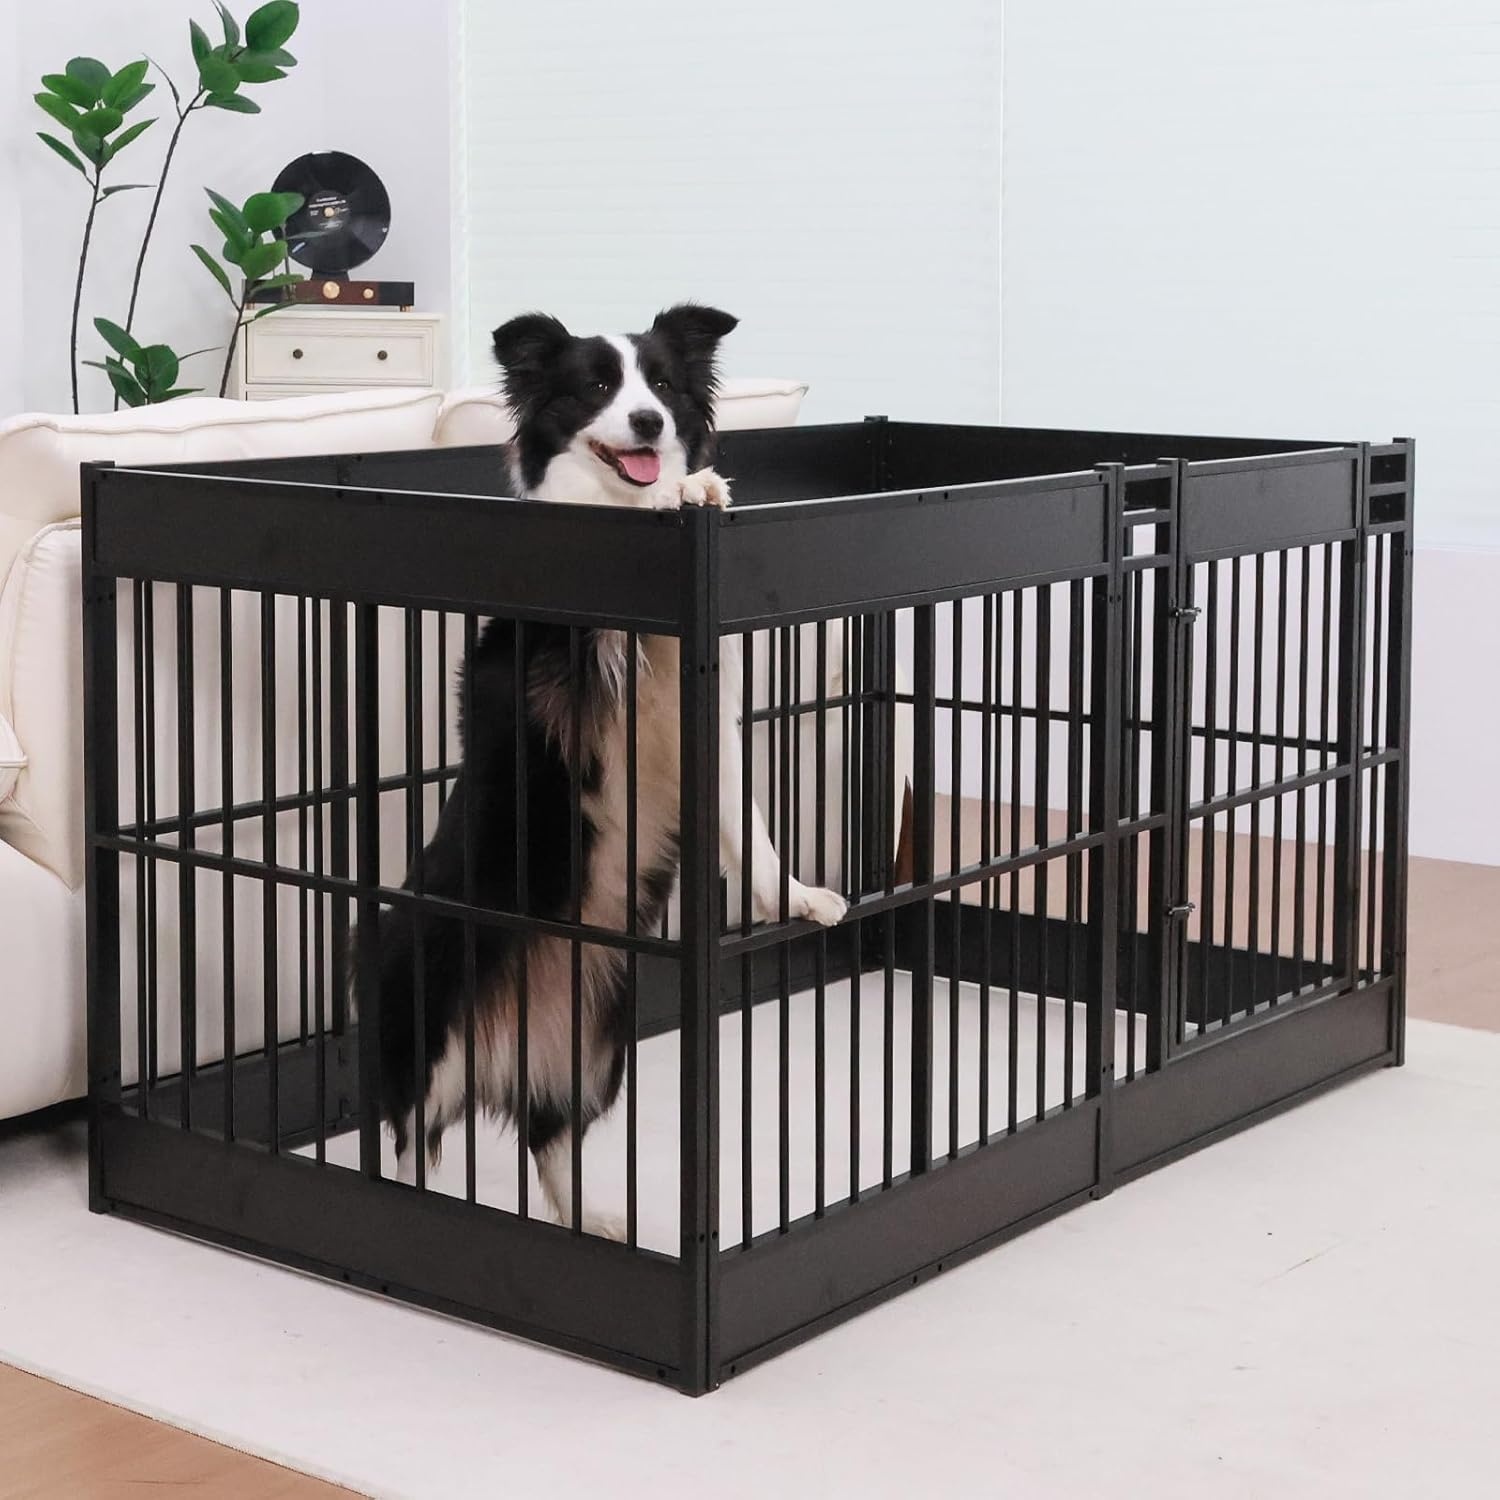
Dog Playpen, 31.5" Height Dog Pen Indoor, Heavy Duty, Safe and Sturdy, Furniture Style Puppy playpen
Overview Color : Black Brand : RYpetmia Material : MDF, Metal Product Dimensions : 55"L x 29"W x 31.5"H Style : 6 Panels (31.5" High) About this item 【Large Space Pet Enclosure】 Added wooden baffle - you can build a spacious interior space for your pet, so that your small pet is comfortable and safe. Your lovely pets can play freely in the pet enclosure. The important thing is that if you are busy, you don't need to keep an eye on them all the time. 【Sturdy Construction】 Our puppy enclosure is made of durable metal pieces and wood, which increases the service life and durability, strong and durable, not easy to be damaged by small pets. It also adds beauty and can be better integrated with your decoration. The rounded edges are designed to prevent pets from being scratched and keep our pets safe. 【Convenient for Pets to Enter and Exit】 This Dog pens with upgraded locks are designed to prevent dogs from opening and escaping on their own. For double security even if you have a naughty pet. The panel with the door can be installed upside down so that it also takes care of the small size of the dog-safe access. 【Easy to assemble and store】 The enclosure is easy to assemble, disassemble and reconfigure. The portable sport metal small animal enclosure can be assembled directly by screws and panels. It can be disassembled and stored in the corner when not in use. 【Suitable for Large/Medium/Small Dogs】 Our pet exercise pens provide a secure and comfortable play space for Dogs and other animals such as rabbits, ducks, turtles, and guinea pigs. Pets can move and play freely within the playpen. If you have any questions, please feel free to contact us.
Brand: RYpetmia
Category: Animals & Pet Supplies > Pet Supplies > Dog Supplies > Dog Kennels & Runs > Indoor Dog Kennels